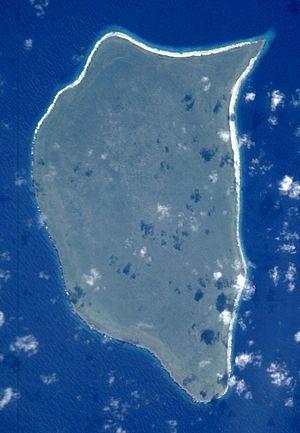
Les îles Pitcairn sont un groupe de cinq petites îles, situées dans le Pacifique sud, sous le tropique du Capricorne